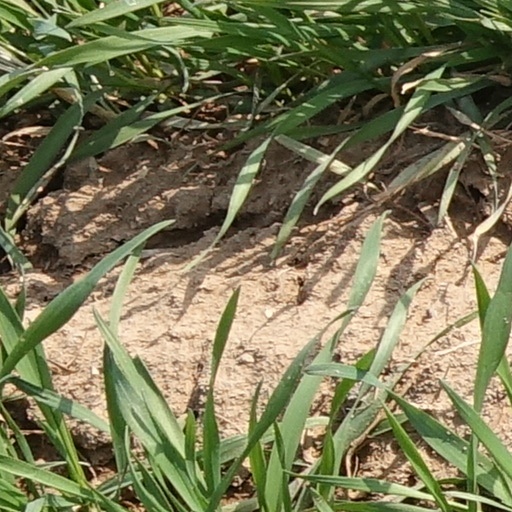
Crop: wheat